Jahmir Hyka

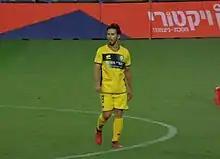

On 7 February 2007, Hyka made his debut for Albania in a friendly match against Macedonia. On 20 August 2008, he scored his first goal for Albania against Liechtenstein and his goal came just 46 seconds after the game had begun, making it the quickest goal in Albanian history.